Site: brandenburg
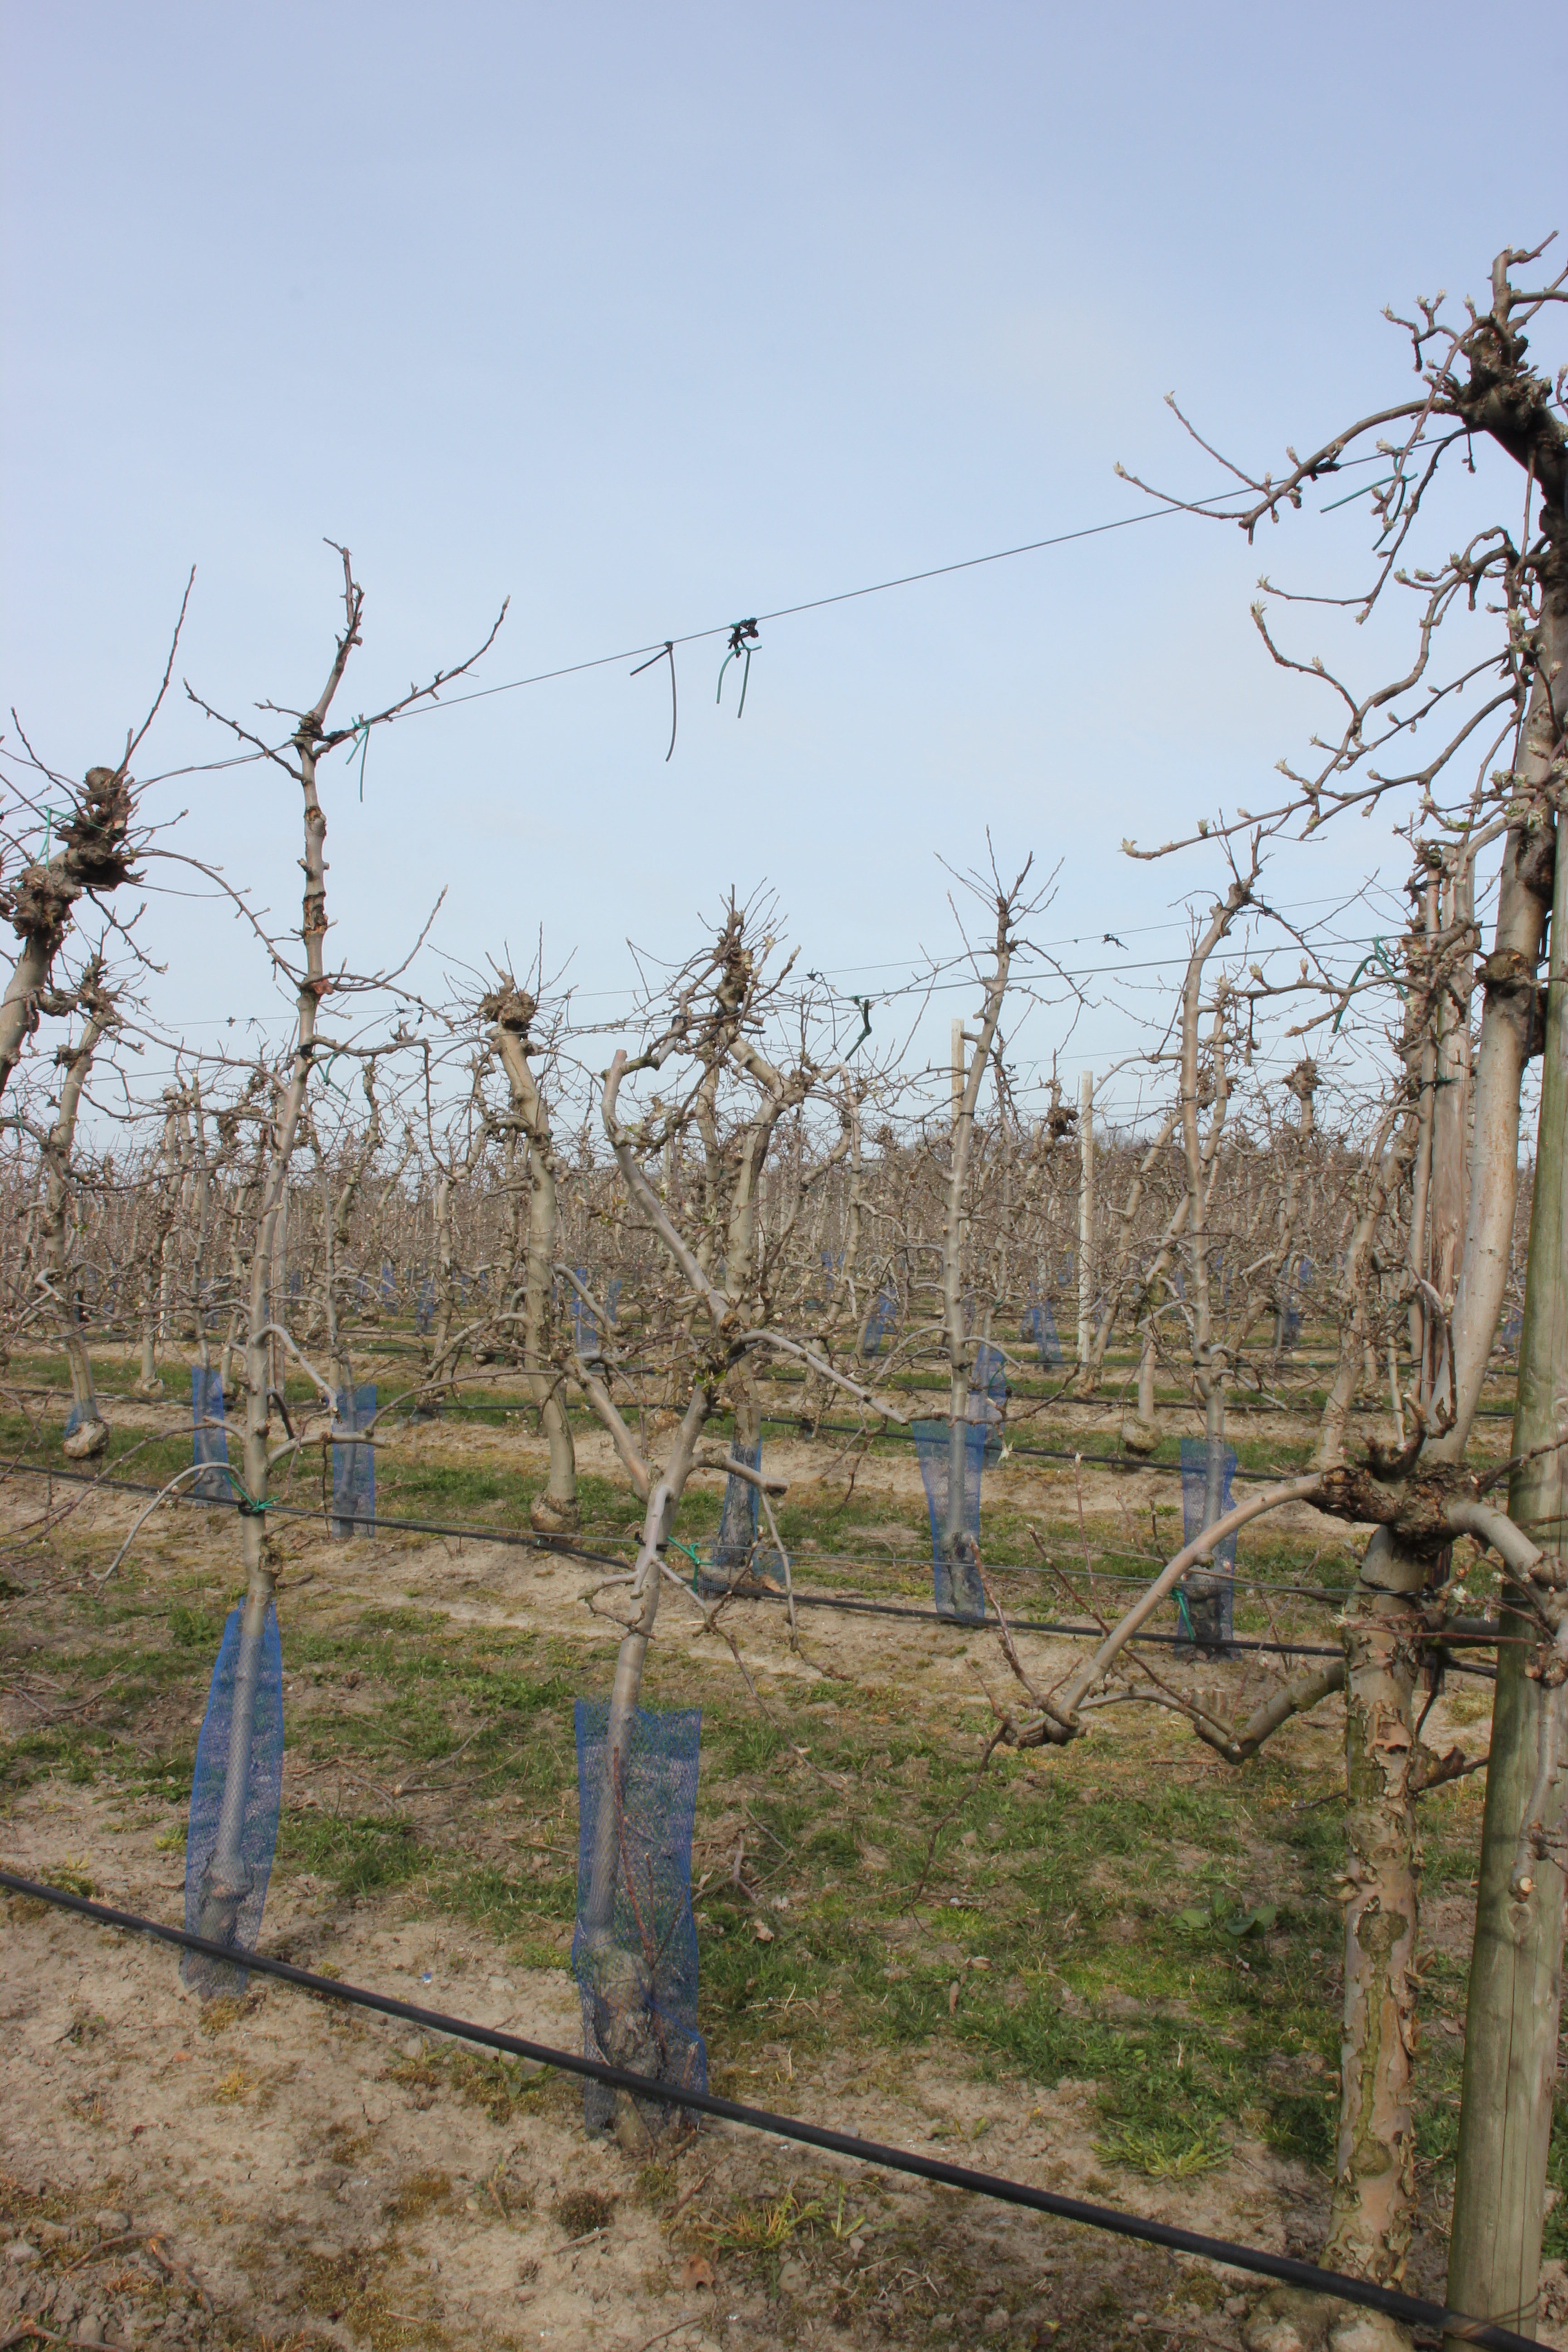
Growth stage (BBCH 54): Inflorescence emergence